Peter Thomas Hay

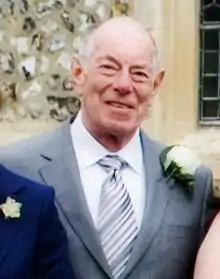
Peter Hay, April 2008

Peter Thomas Hay (31 August 1932 – 7 June 2018) was an authority on British steam railways and author of numerous books and articles on the subject. His "Steaming Through" series of books is based on the archive of railway photographs taken by him in the 1950s and 60s.